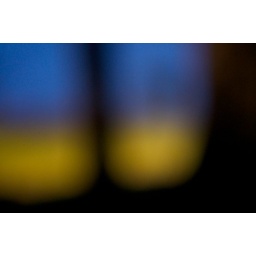
Shot through some trees at a road &amp;amp; field getting lit up by cars.